Rape during the occupation of Japan

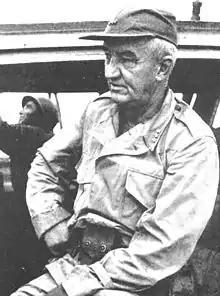
Robert L. Eichelberger recorded his troops' suppression of a Japanese vigilante group.

General Robert L. Eichelberger, the commander of the U.S. Eighth Army, recorded that in the one instance when some Japanese formed a vigilante group on the pretense of protecting women from off-duty GIs, the Eighth Army ordered armored vehicles in battle array into the streets and arrested the leaders, who received long prison terms. Walsh maintains this occurred in Yamata and that the only source for this account is Eichelberger's diary, which does not mention any sex crimes but does mention the beatings of several Americans, two severely.